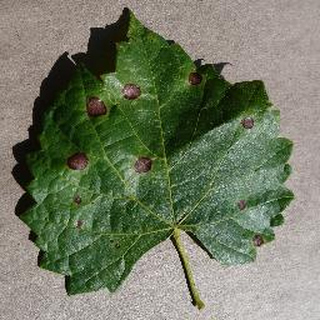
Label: grape_black_rot